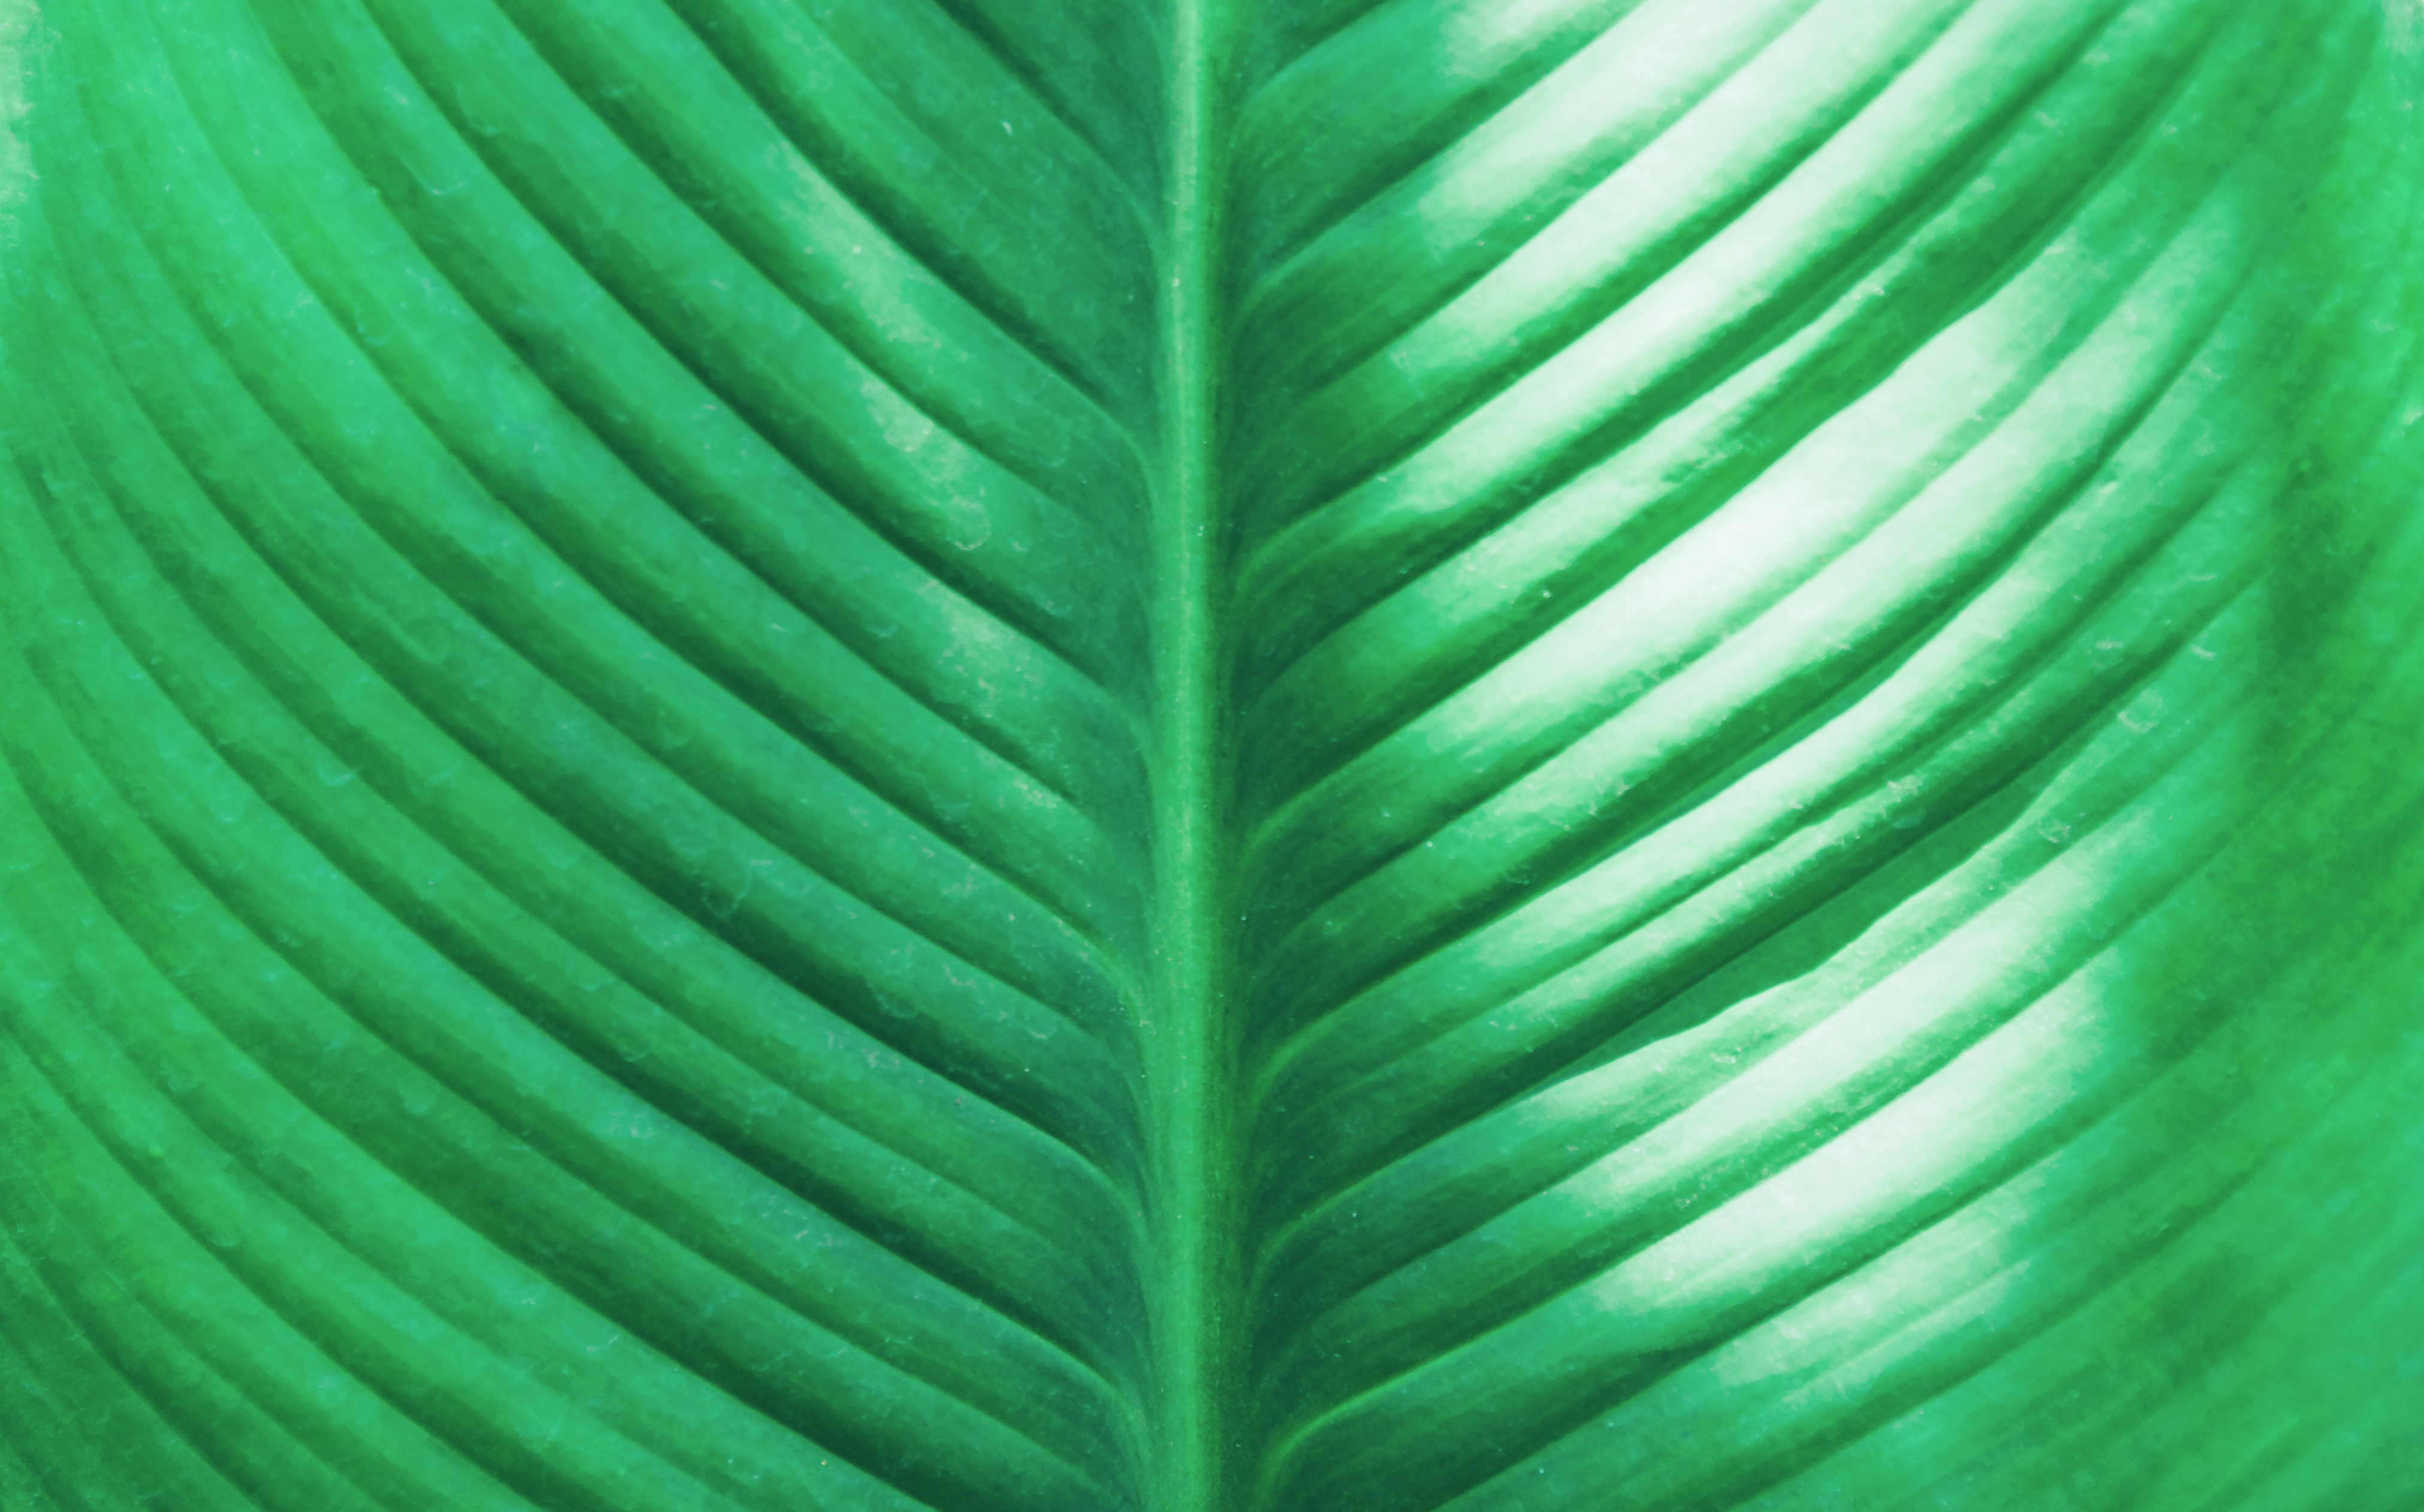
photography, wallpaper, portrait, landscape, cute, lovely, happy, alive, natural, beautiful, beauty, live, green, leaf, plant, close up, plant stem, macro photography, banana leaf